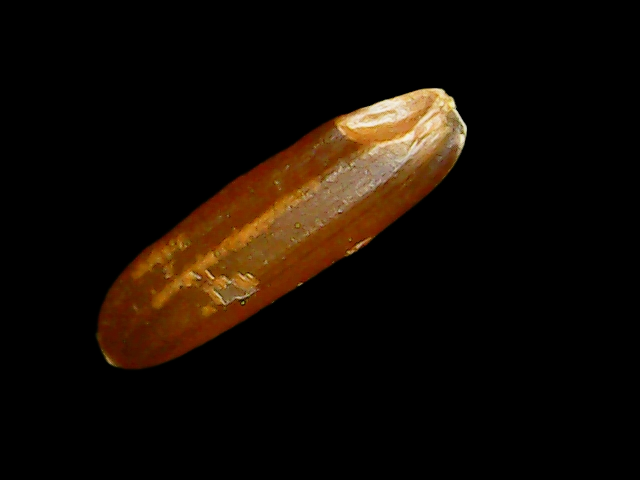
Rice variety: Binadhan20